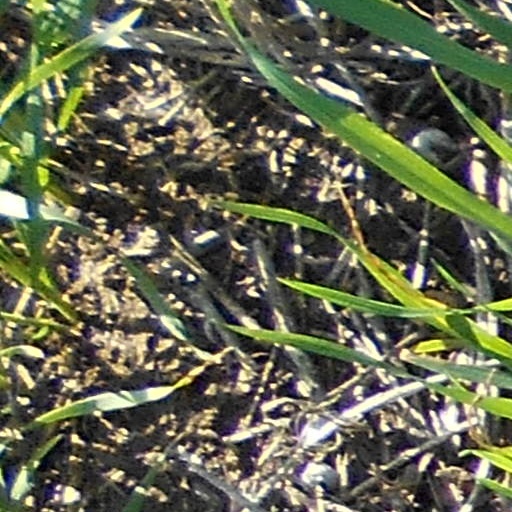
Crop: wheat